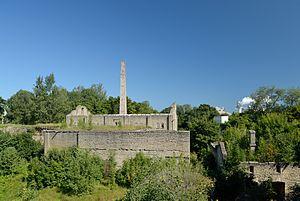
Kunda est une ville d'Estonie, située au bord du golfe de Finlande. Sa population s'élevait à 3 761 habitants en 2005.